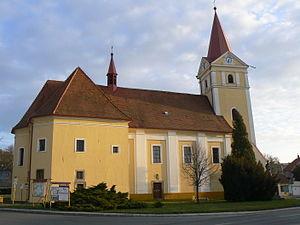
Koryčany est une commune du district de Kroměříž, dans la région de Zlín, en Tchéquie. Sa population s'élevait à 2 765 habitants en 2018.